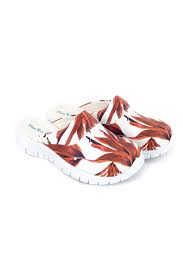
Label: Clog